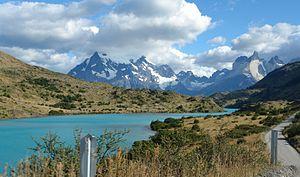
Le Río Paine est un cours d'eau situé à l'intérieur du parc national Torres del Paine, dans la province de Última Esperanza, dans la XIIᵉ région de Magallanes et de l'Antarctique chilien, au sud du Chili. Le cours du río Paine borde le massif del Paine. En langue Tehuelche, parlée par les premiers habitants de la région, Paine signifie « bleu ».